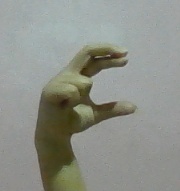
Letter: thal